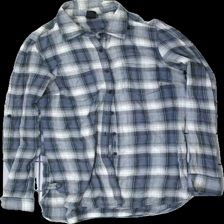
View: front
Type: Shirt
Category: Ladies
Brand: Not in the list
Brand text on label: Vila
Colors: White, Grey
Material: 100% cotton
Pattern: Checkered print
Cut: Regular
Size: M
Season: All
Price range: 50-100
Recommended usage: Reuse